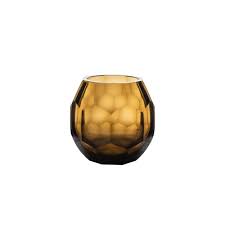
Label: glass